Ottoman illumination

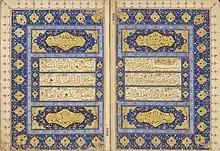
Opening pages from the Qur'an probably meant for the Selim I (1512–1520). Istanbul, dated September 1517. Turkish and Islamic Arts Museum

During the reign of the Seljuk Turks in the 13th and 14th centuries, illumination techniques spread across Central Asia and Asia Minor. Illuminations of this period were characterized by geometric designs and motifs. Palace workshops, set up during the reign of Sultan Mehmed the Conqueror, produced most examples of illumination. Prominent artist Baba Naqqash led an ornamentation workshop established by Sultan Mehmed the Conqueror at Topkapi Palace, producing masterpieces while training new students in the art of illumination.